Universal Music Group

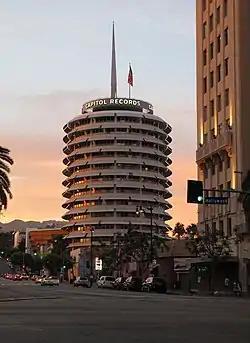
The Capitol Records Building

UMG's operational headquarters are located in Santa Monica, California. Interscope-Geffen-A&M and Universal Music Enterprises (UME), the company's catalog division, are headquartered in Santa Monica. Def Jam, Island and Republic Records also maintain offices there. UMG chairman & CEO Lucian Grainge is based at the company's Santa Monica offices. Universal Music Publishing is also headquartered in the city.